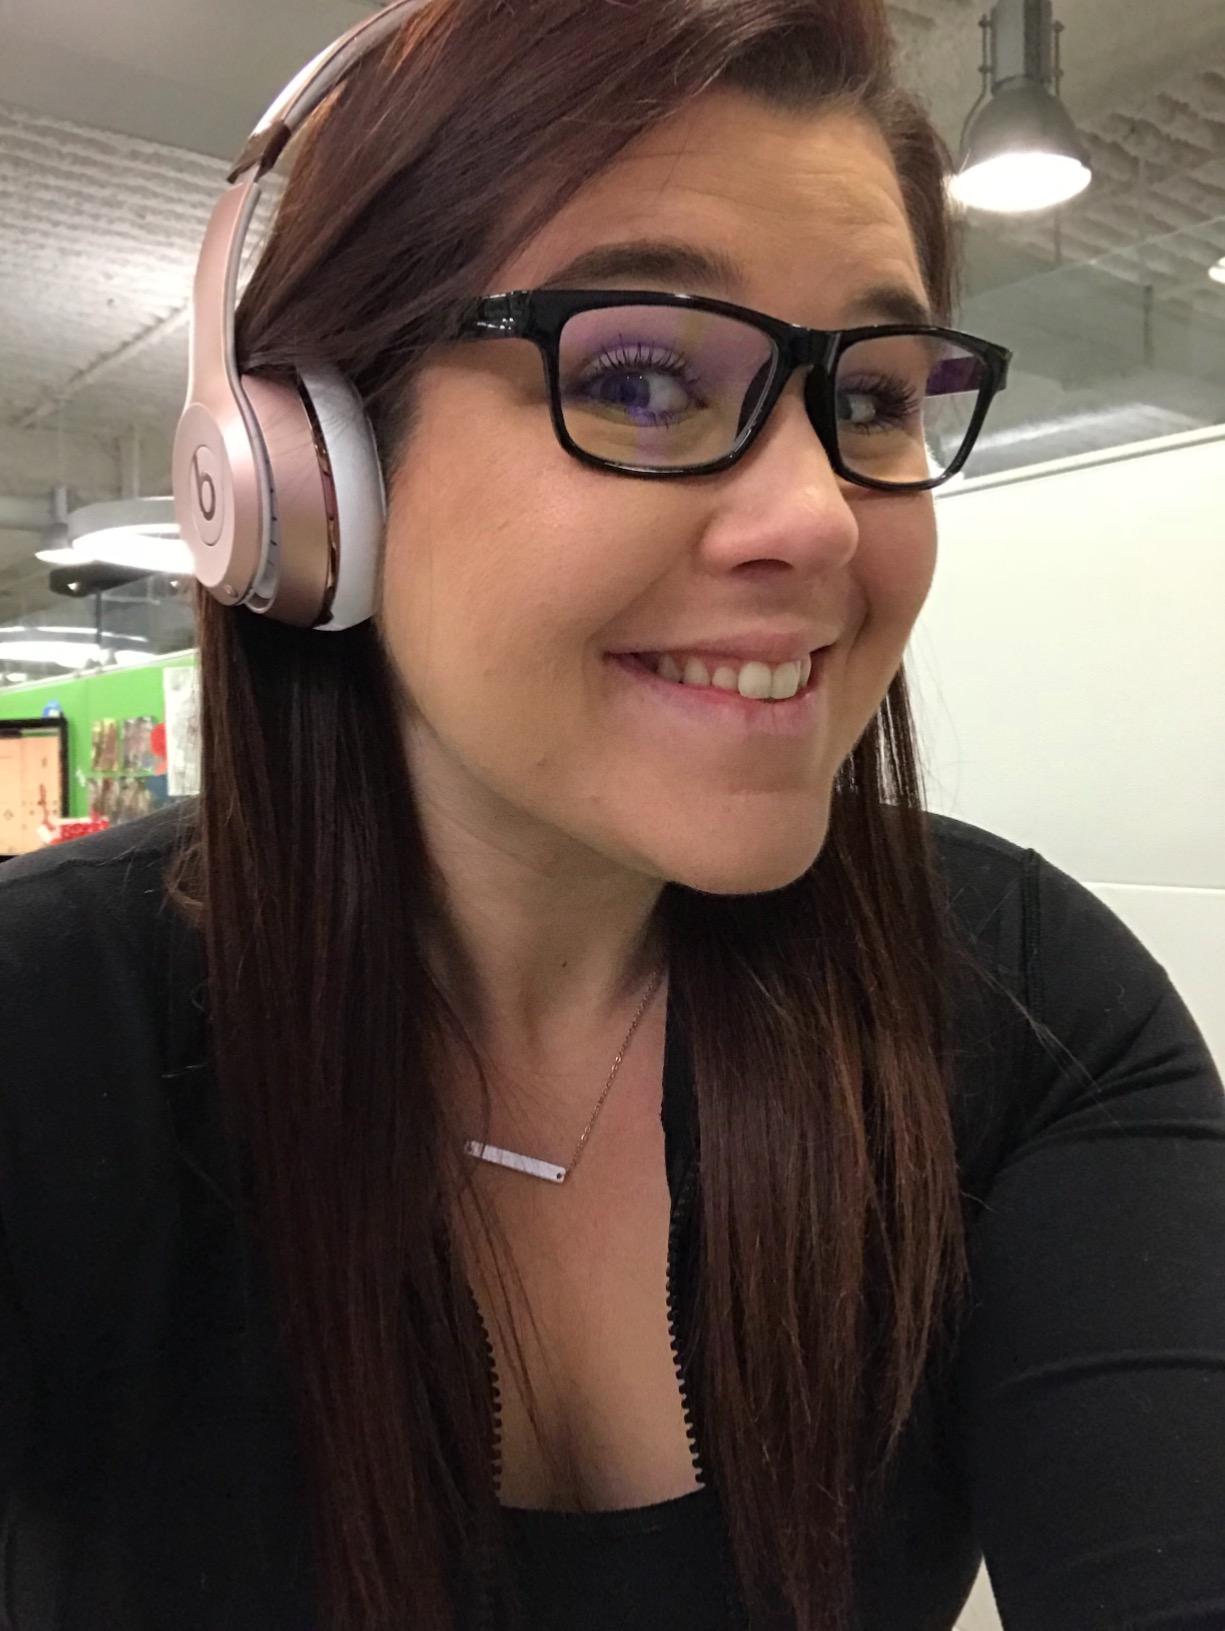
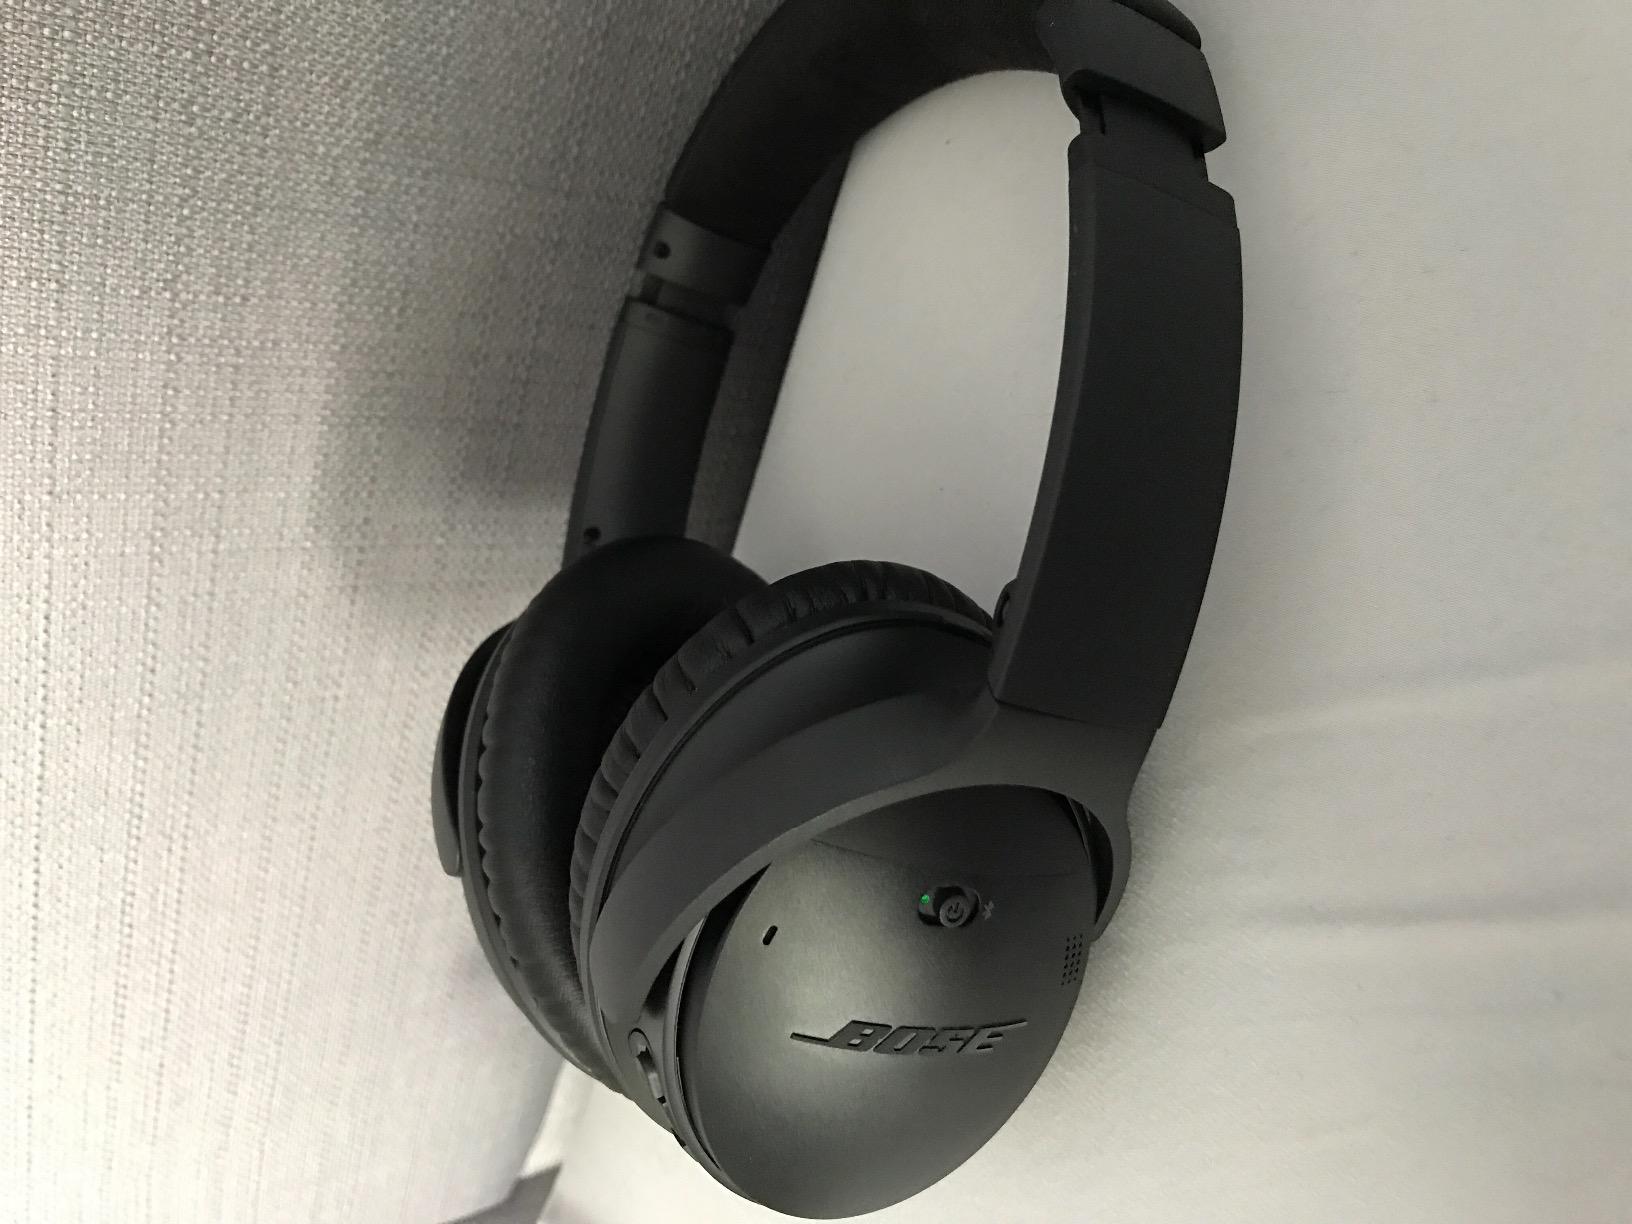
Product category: headphones
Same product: no